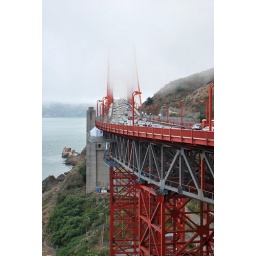
365 - one photo a day for a year. The golden gate bridge under fog